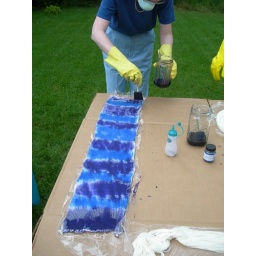
Karalee's in lilac and sky blue